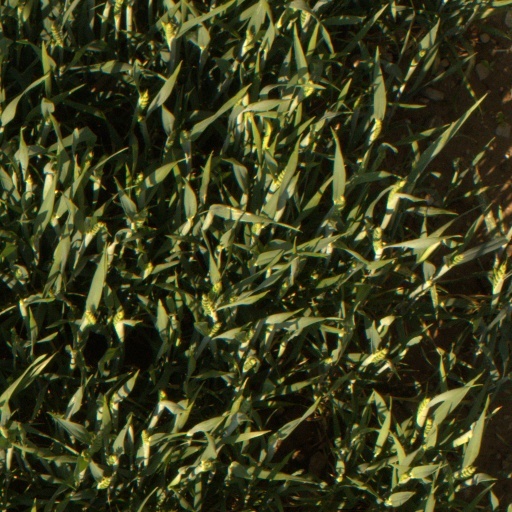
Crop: wheat